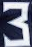
Number: 3